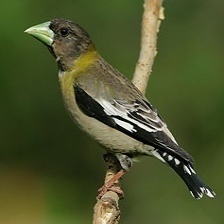
Species: EVENING GROSBEAK
Scientific name: COCCOTHRAUSTES VESPERTINUS